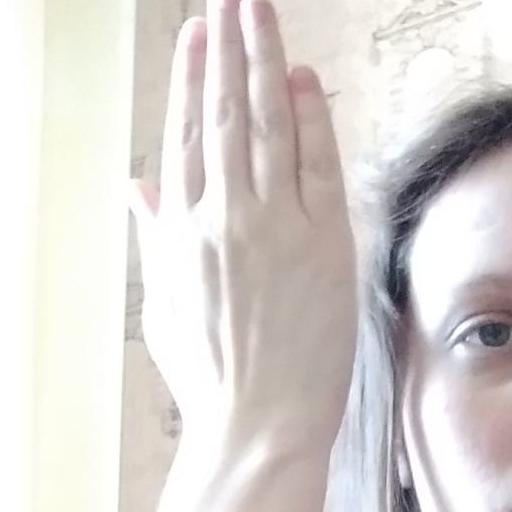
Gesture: stop_inverted